Hawaiian pizza
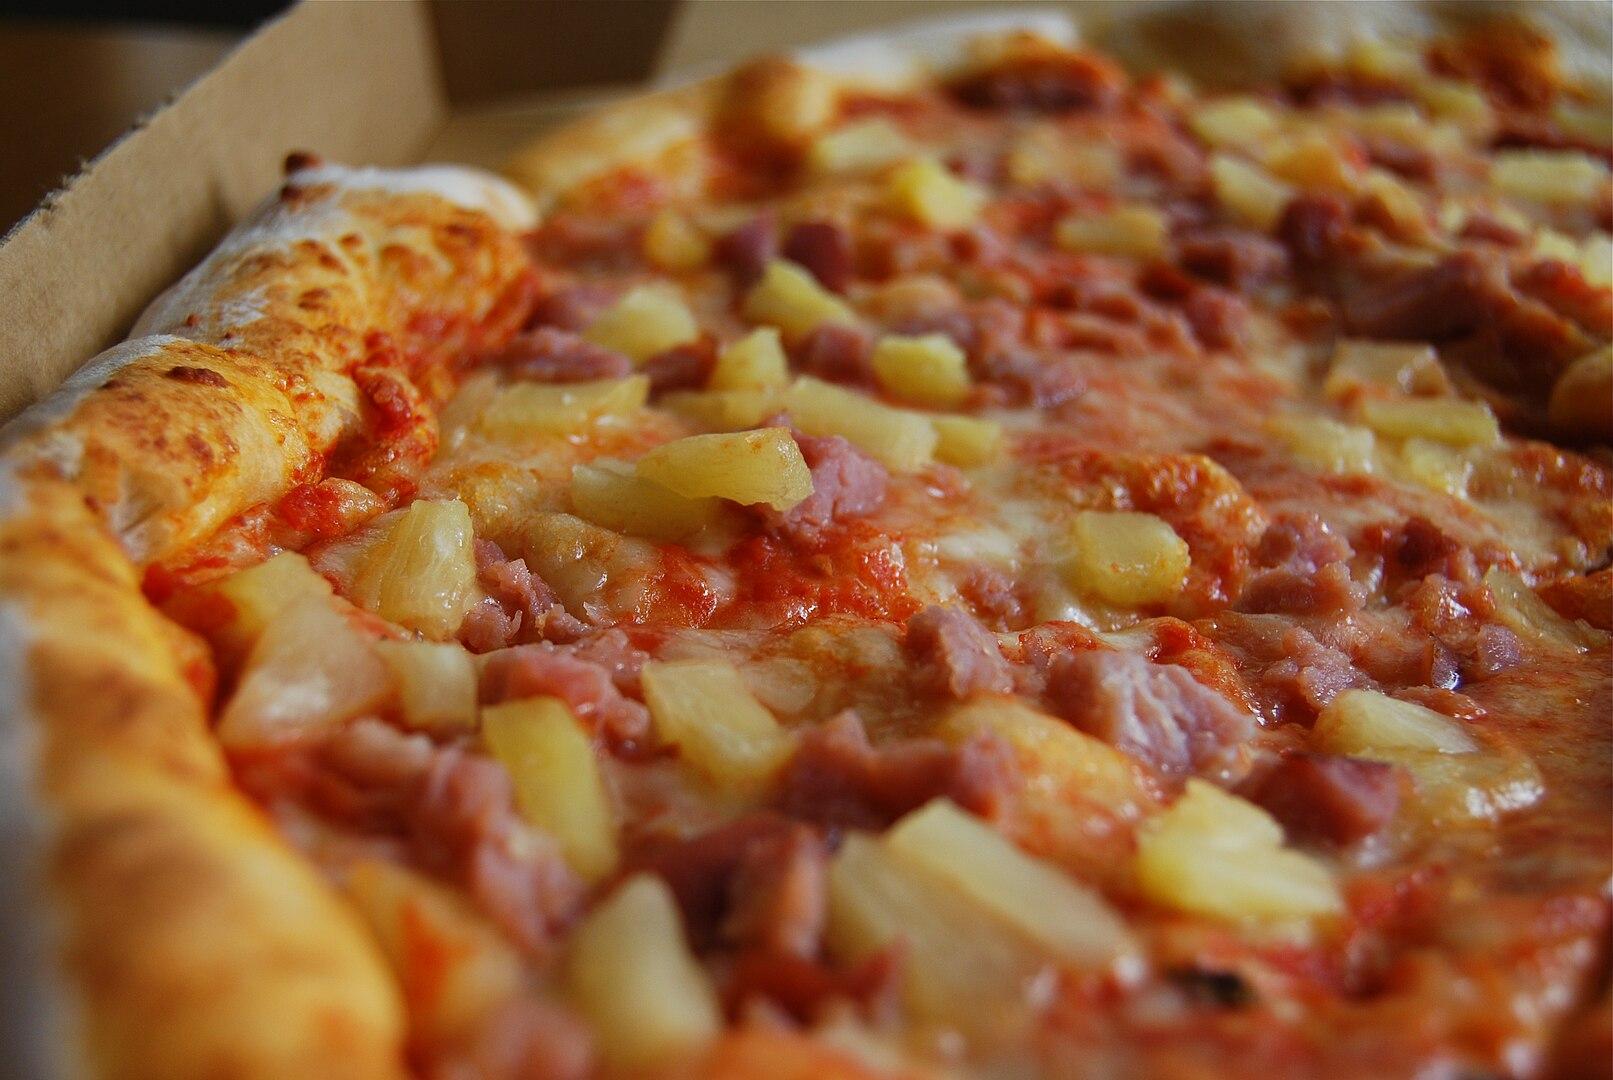
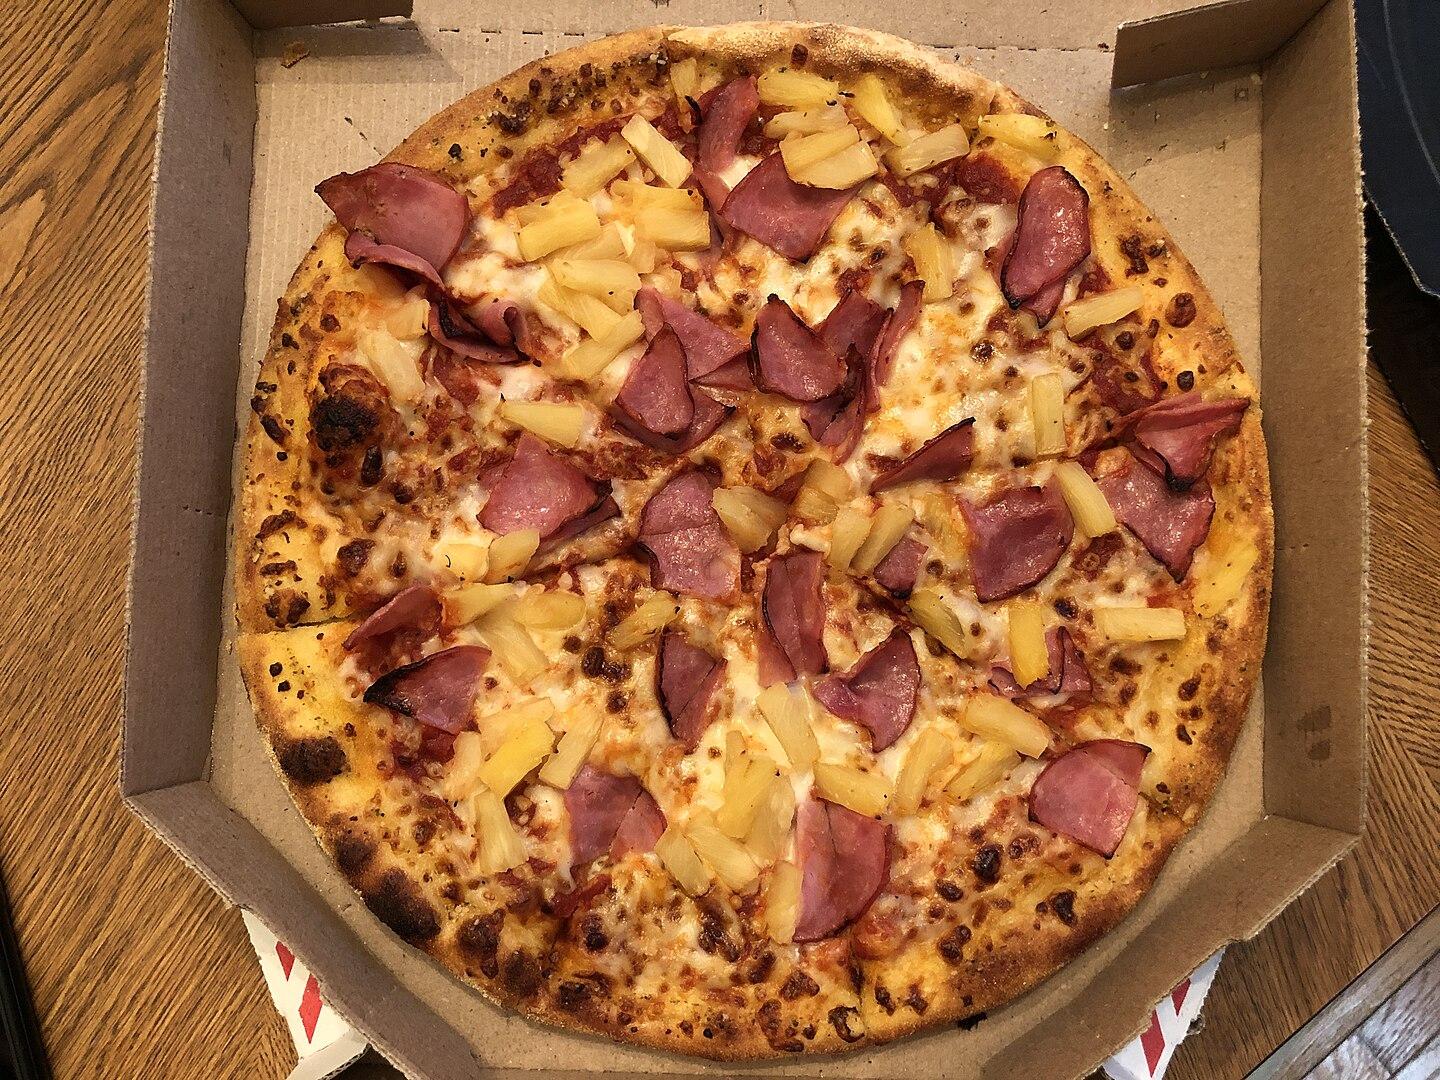
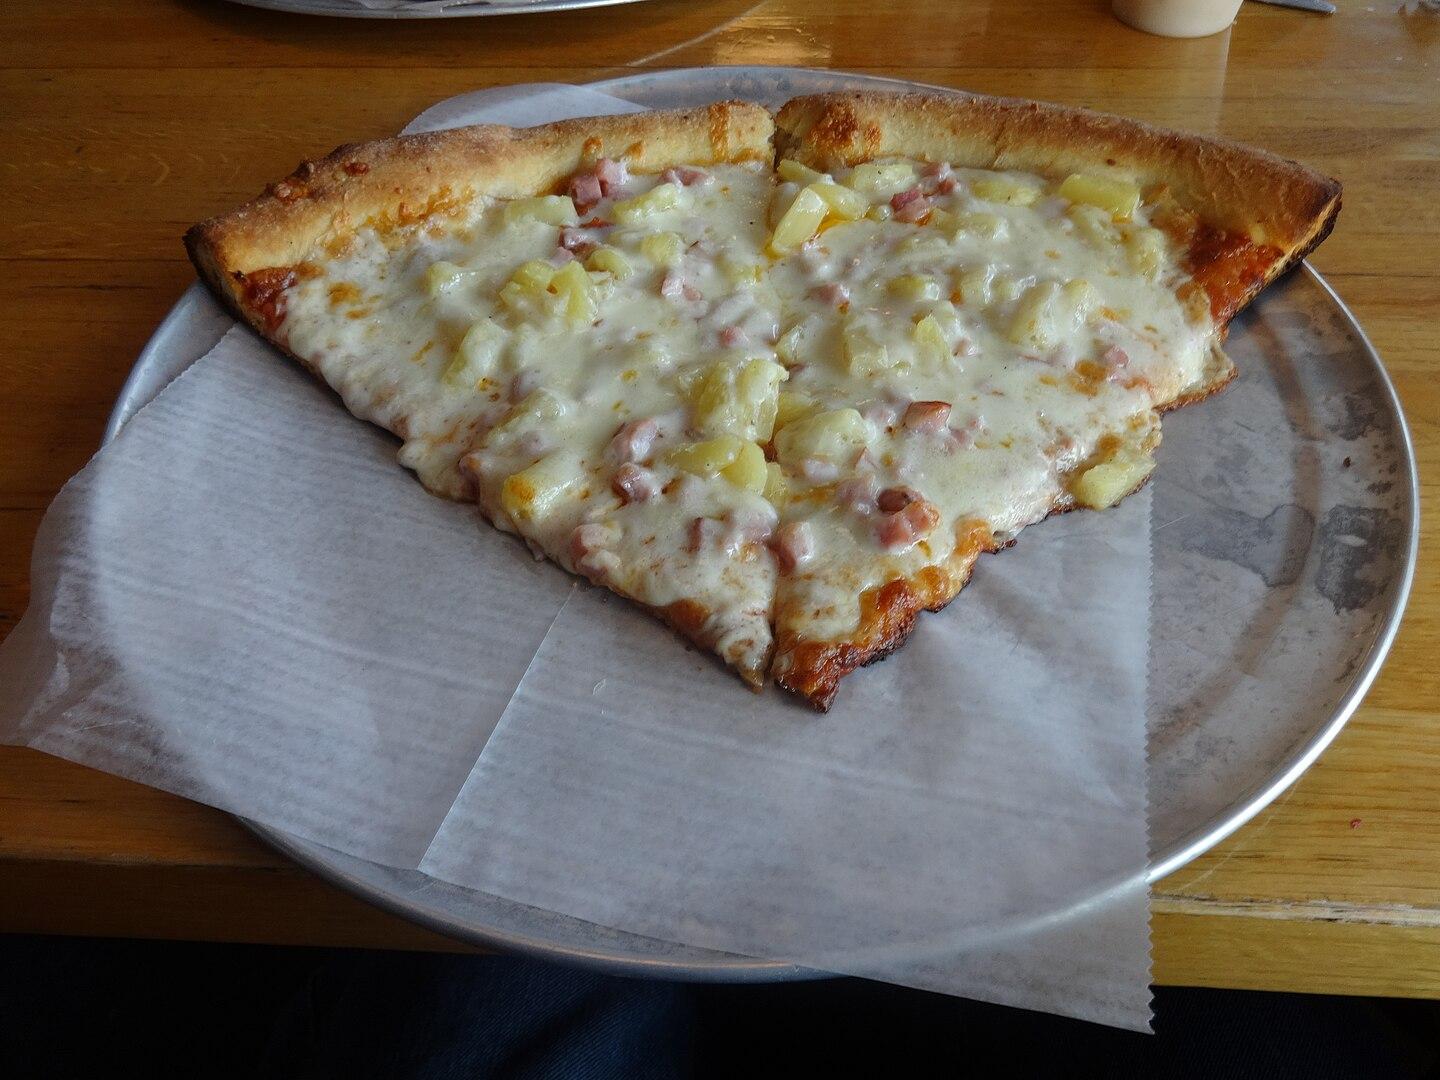
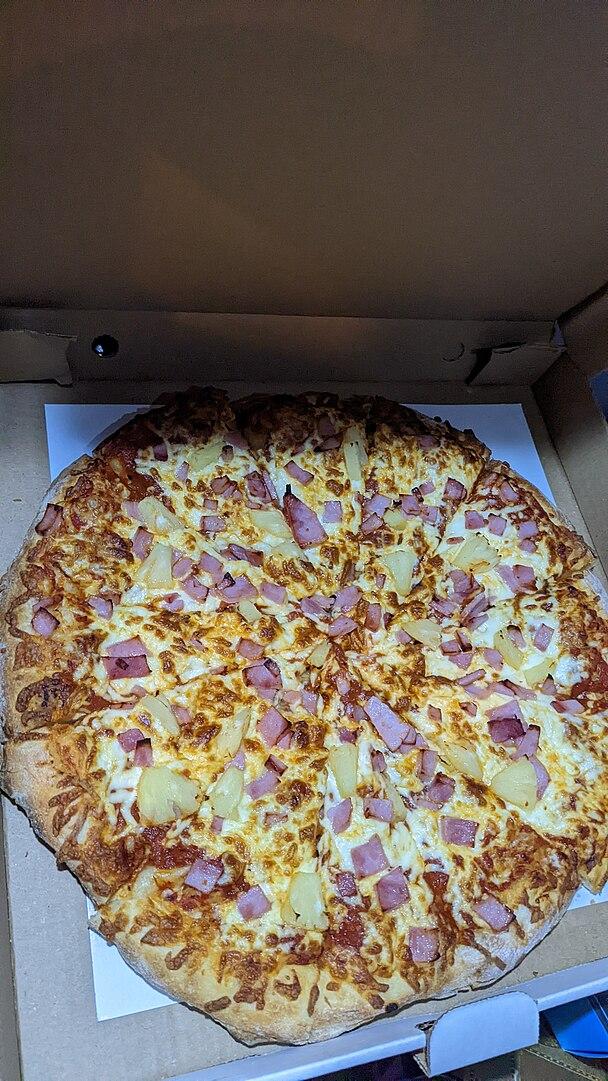
Also known as:
bcl - Central Bikol: Hawaiian pizza
bg - Bulgarian: Хавайска пица
cs - Czech: Pizza havaj
da - Danish: Hawaiipizza
de - German: Pizza Hawaii
en-simple - Simple English: Hawaiian pizza
eo - Esperanto: Havaja pico
es - Spanish: Pizza hawaiana
et - Estonian: Hawaii pitsa
fa - Persian: پیتزا هاوایی
fi - Finnish: Kinkku-ananaspizza
fr - French: Pizza hawaïenne
he - Hebrew: פיצה בנוסח הוואי
hu - Hungarian: Hawaii pizza
hy - Armenian: Հավայան պիցցա
id - Indonesian: Piza Hawaii
it - Italian: Pizza hawaiana
ja - Japanese: ハワイアンピザ
ko - Korean: 하와이안 피자
lmo - Lombard: Pizza con l'ananas
mk - Macedonian: Пица Хаваи
ms - Malay: Piza Hawaii
nb - Norwegian Bokmål: Hawaiipizza
nl - Dutch: Pizza Hawaï
pl - Polish: Pizza hawajska
pt - Portuguese: Pizza havaiana
ro - Romanian: Pizza hawaiiană
ru - Russian: Гавайская пицца
sk - Slovak: Pizza havaj
th - Thai: พิซซาฮาวายเอียน
tr - Turkish: Hawaii pizzası
uk - Ukrainian: Гавайська піца
yue - Cantonese: 夏威夷薄餅
zh - Chinese: 夏威夷披萨
Category: pizza (pizza)
Cuisine: Canadian
Associated cuisines: Canadian
Area: Canada
Countries: Canada
Region: Northern America, , , ,
The dish is a pizza traditionally topped with pineapple, tomato sauce, mozzarella cheese, and either ham or bacon.